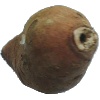
Label: potato_sweet